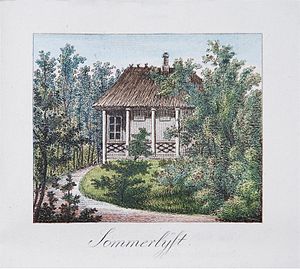
Folly (havekunst)
Koloreret kobberstik af J.F. Clemens efter tegning af Johan Henrik Hanck - Indgår i suite af prospekter Sanderumgaards have, ca. 1822-23 Sanderumgaard ved Odense. Johan Bülows romantiske haveanlæg anlagt mellem 1793 og 1828
"Folly plur. follies; dårskaber, ""påfund"", ofte anvendt som 'garden collies' er et engelsk udtryk der inden for havekunsten bruges om de påfund i form af forskellige former for 'havearkitektur' eller 'installationer' som man placerede rundt om især i de romantiske haveanlæg der udviklede sig med inspiration fra den engelske landskabshave.